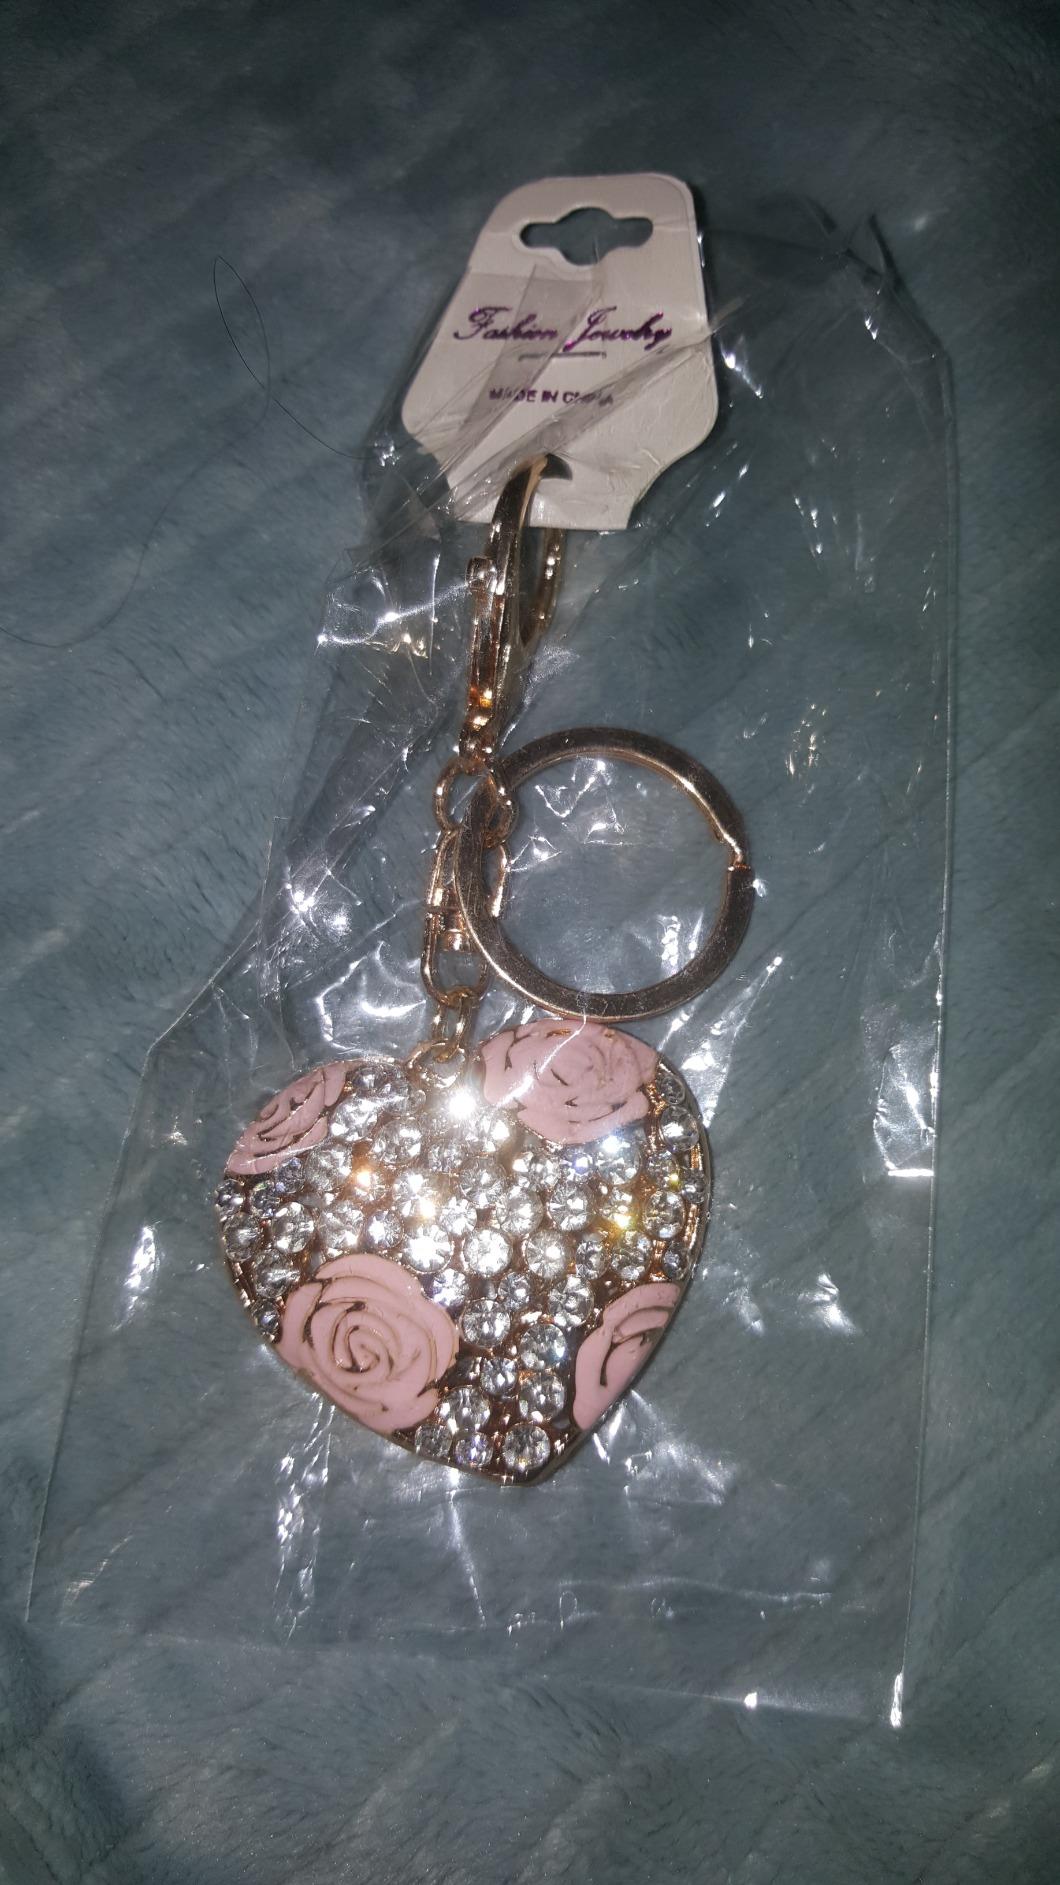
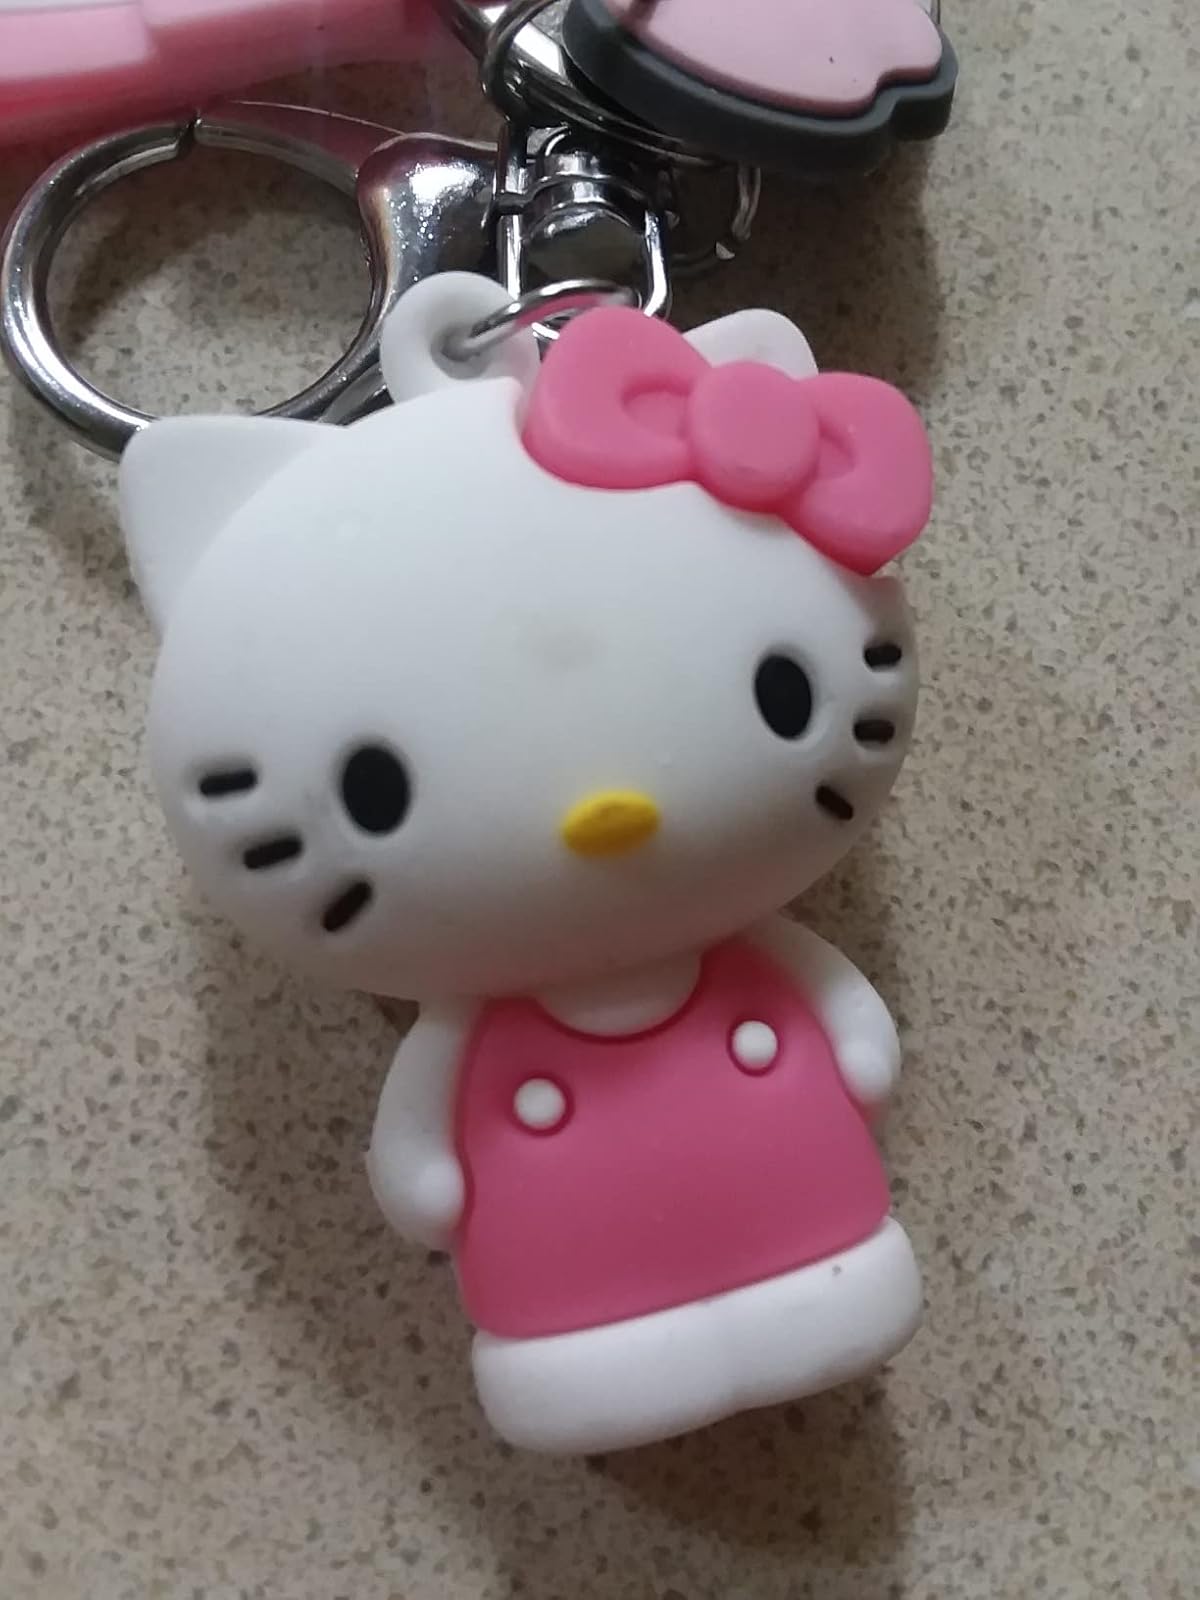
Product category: accessories_keychain
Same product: no